410th Air Expeditionary Wing

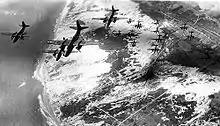
Formation of A-20 Havocs of the 410th Bombardment Group

The wing was activated as the 410th Bombardment Group, a Third Air Force Operational Training Unit for A-20 Havoc light bombers. It moved to England, March— April 1944, and was assigned to Ninth Air Force.